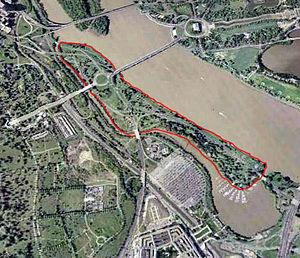
La Columbia Island est une île située dans le fleuve Potomac à Washington, aux États-Unis. Elle se trouve dans le prolongement de la Theodore Roosevelt Island.